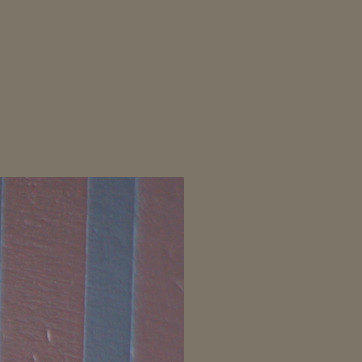
Material: wallpaper